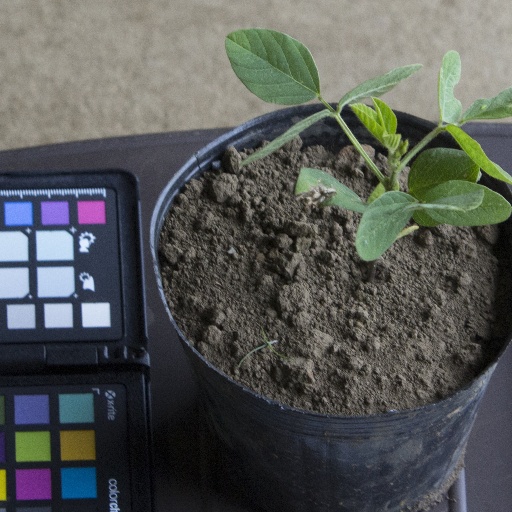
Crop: soybean